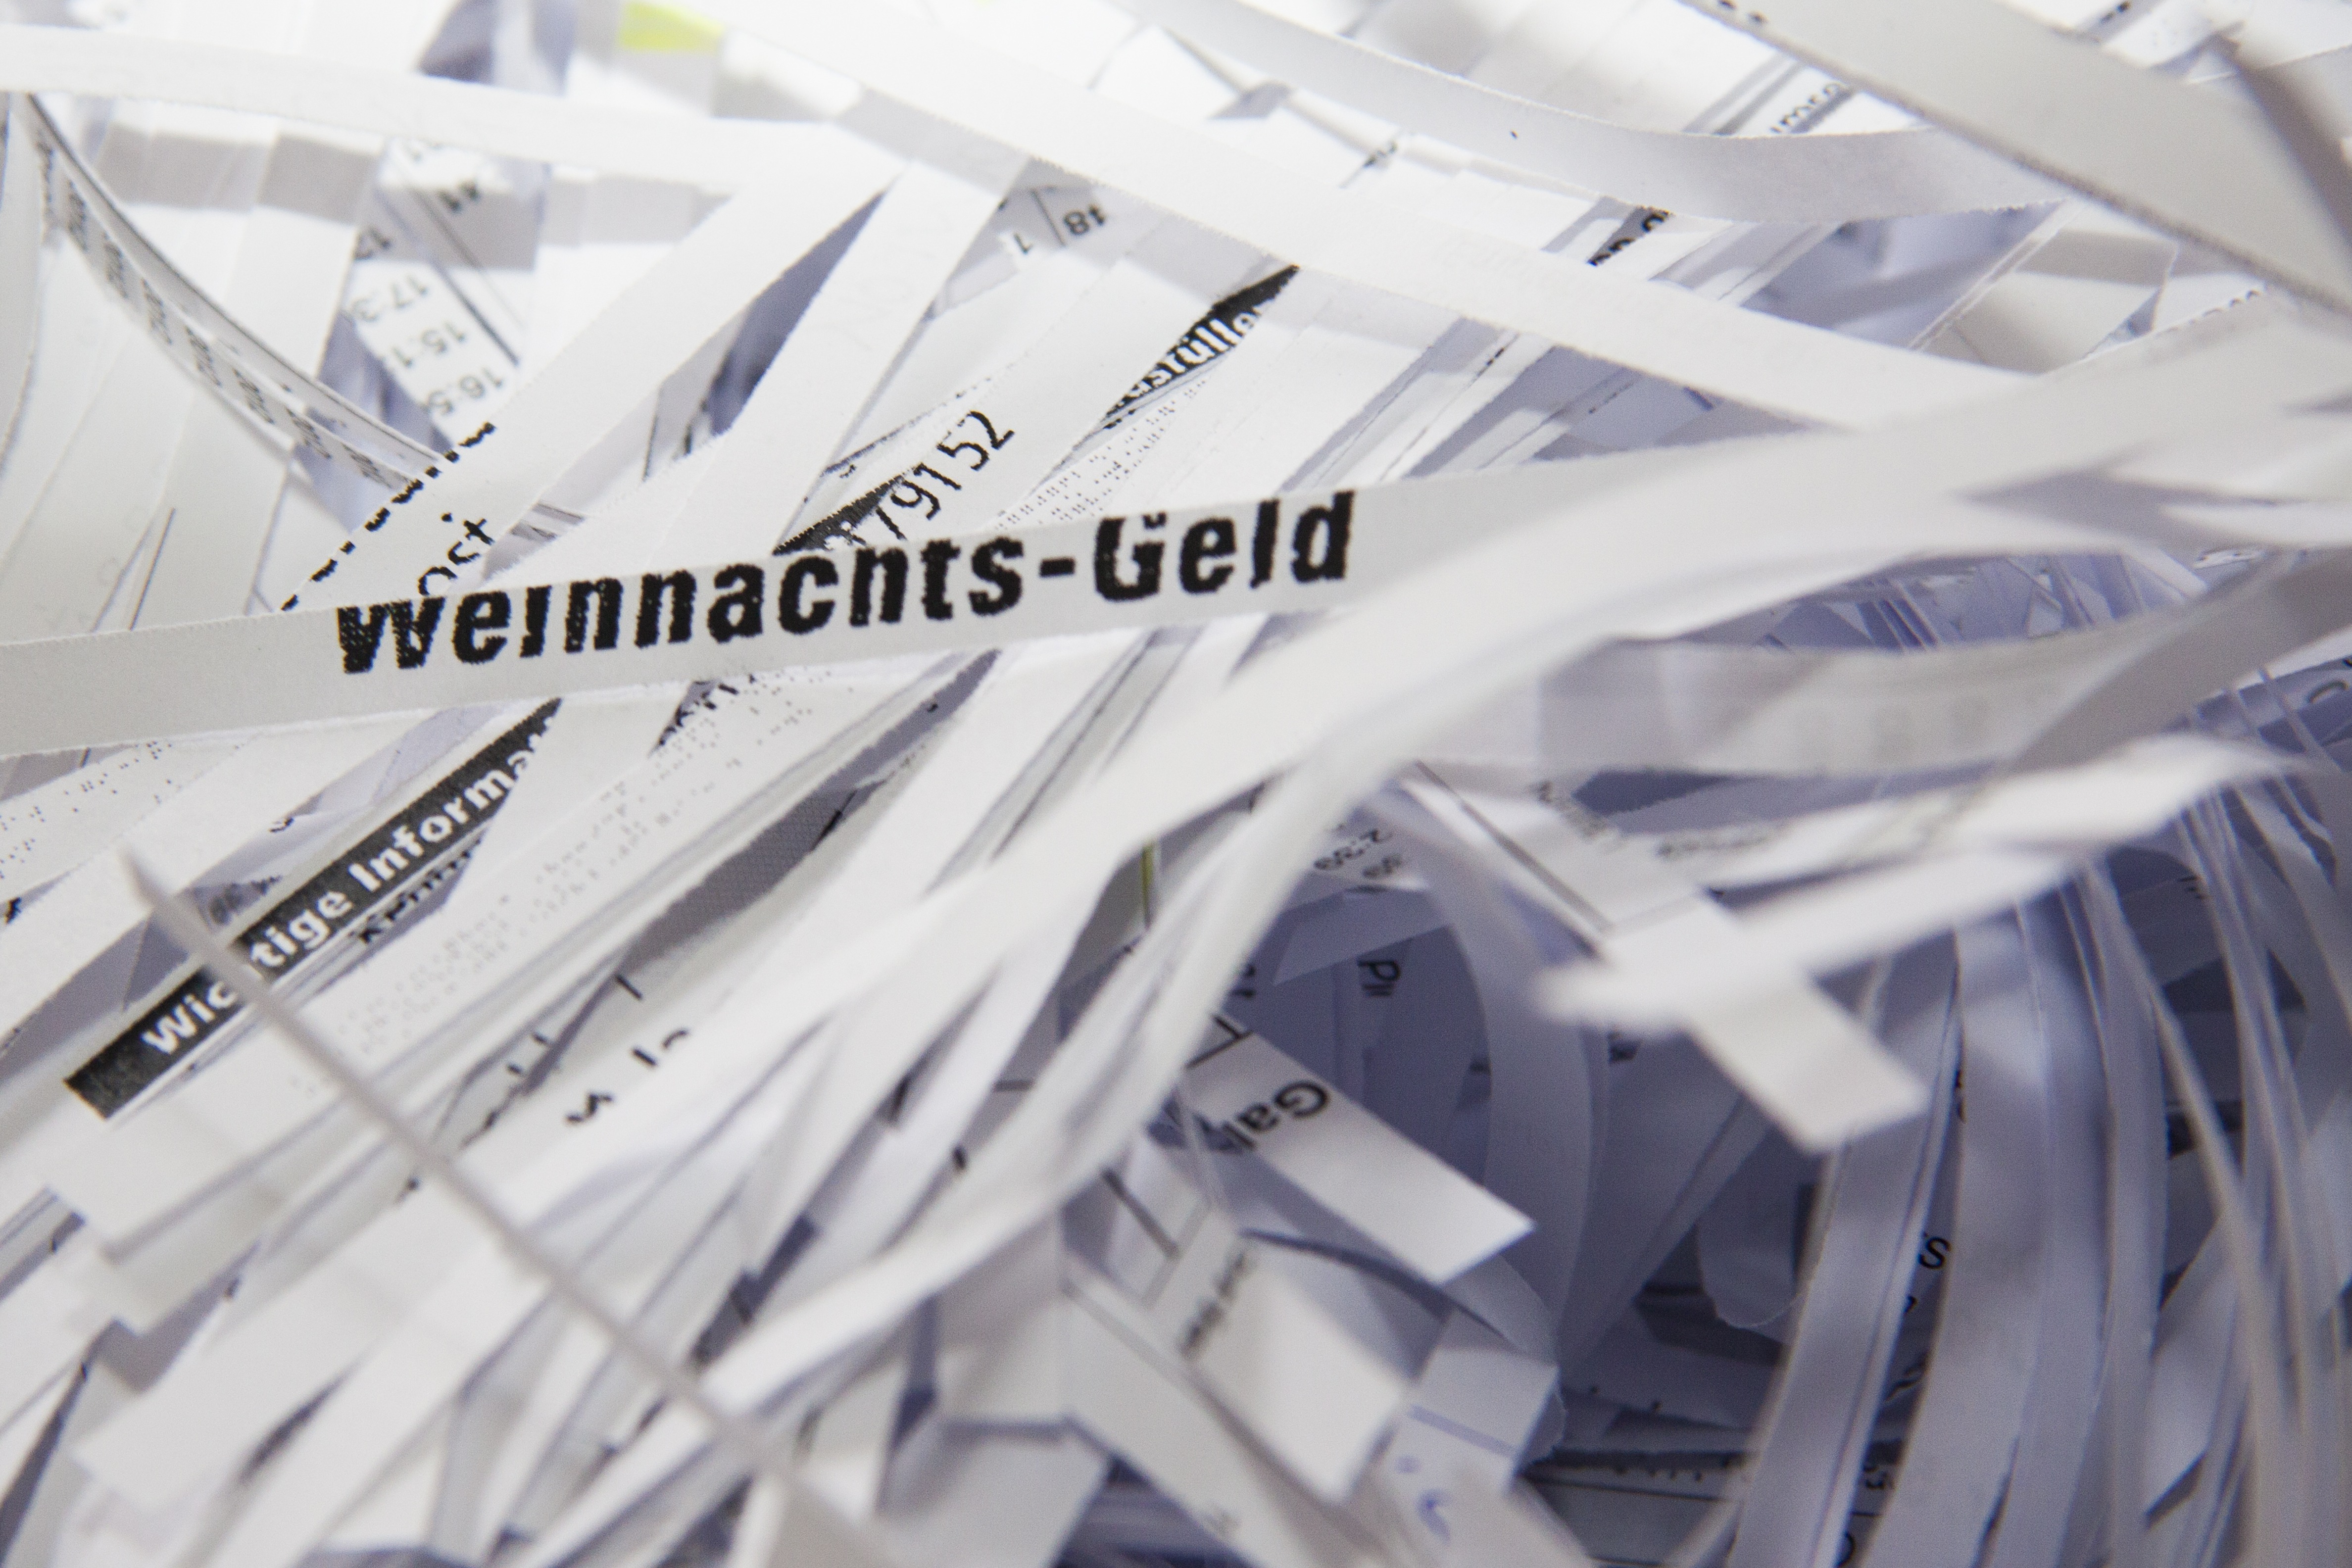
white, line, money, cross, paper, device, cut, close up, cash, font, art, grinder, stripes, fine, crush, document, flakes, recycling, mechanically, shredded, shredding, shredder, shredded paper, paper strip, christmas money